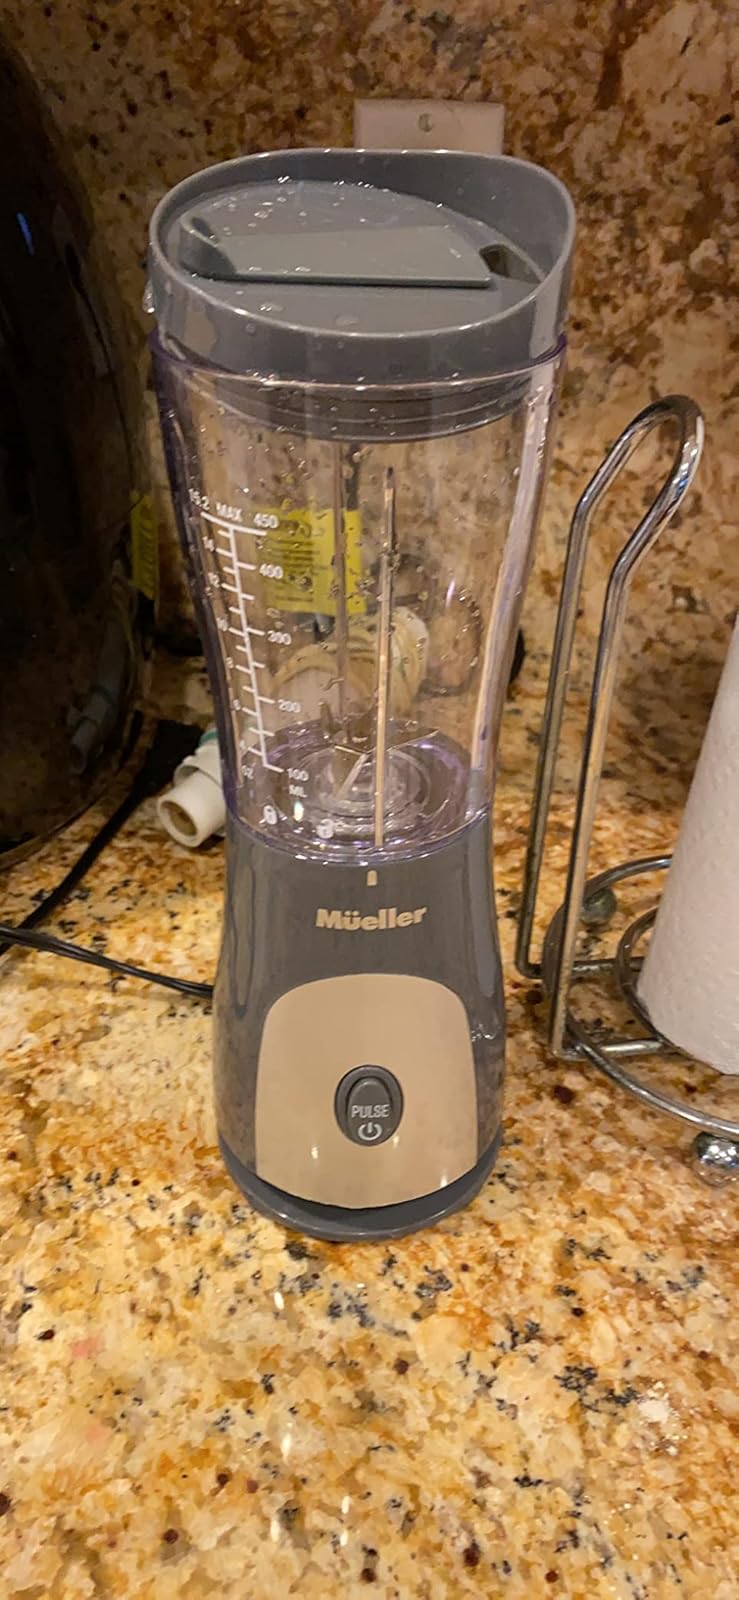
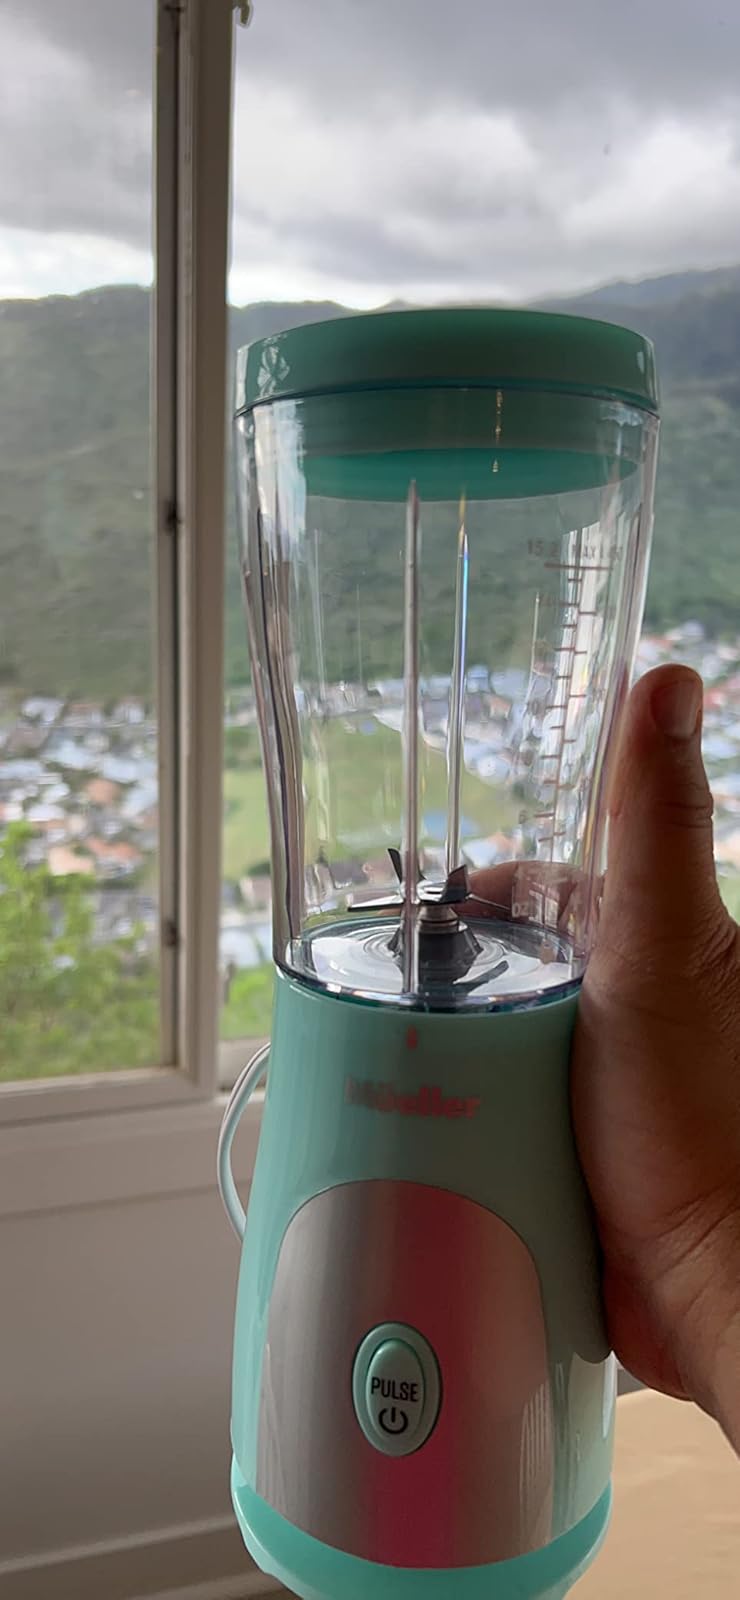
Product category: items_blender
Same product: no